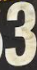
Number: 3